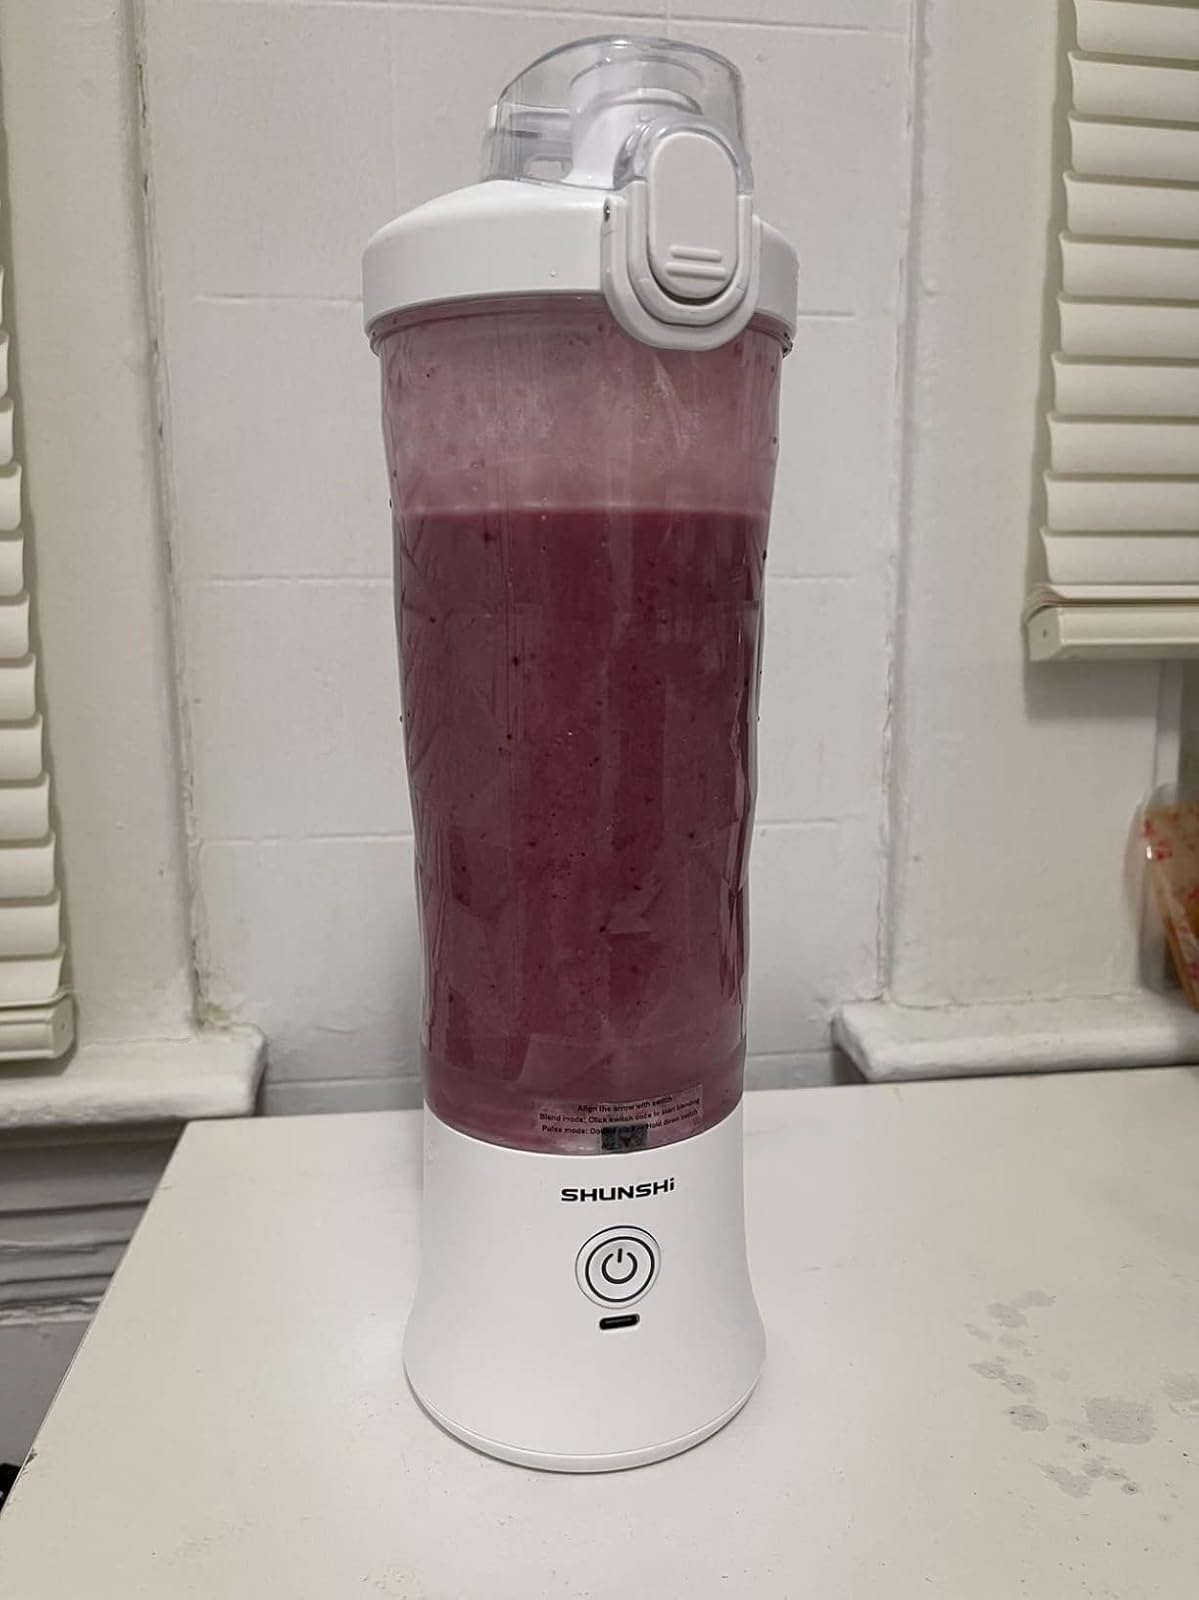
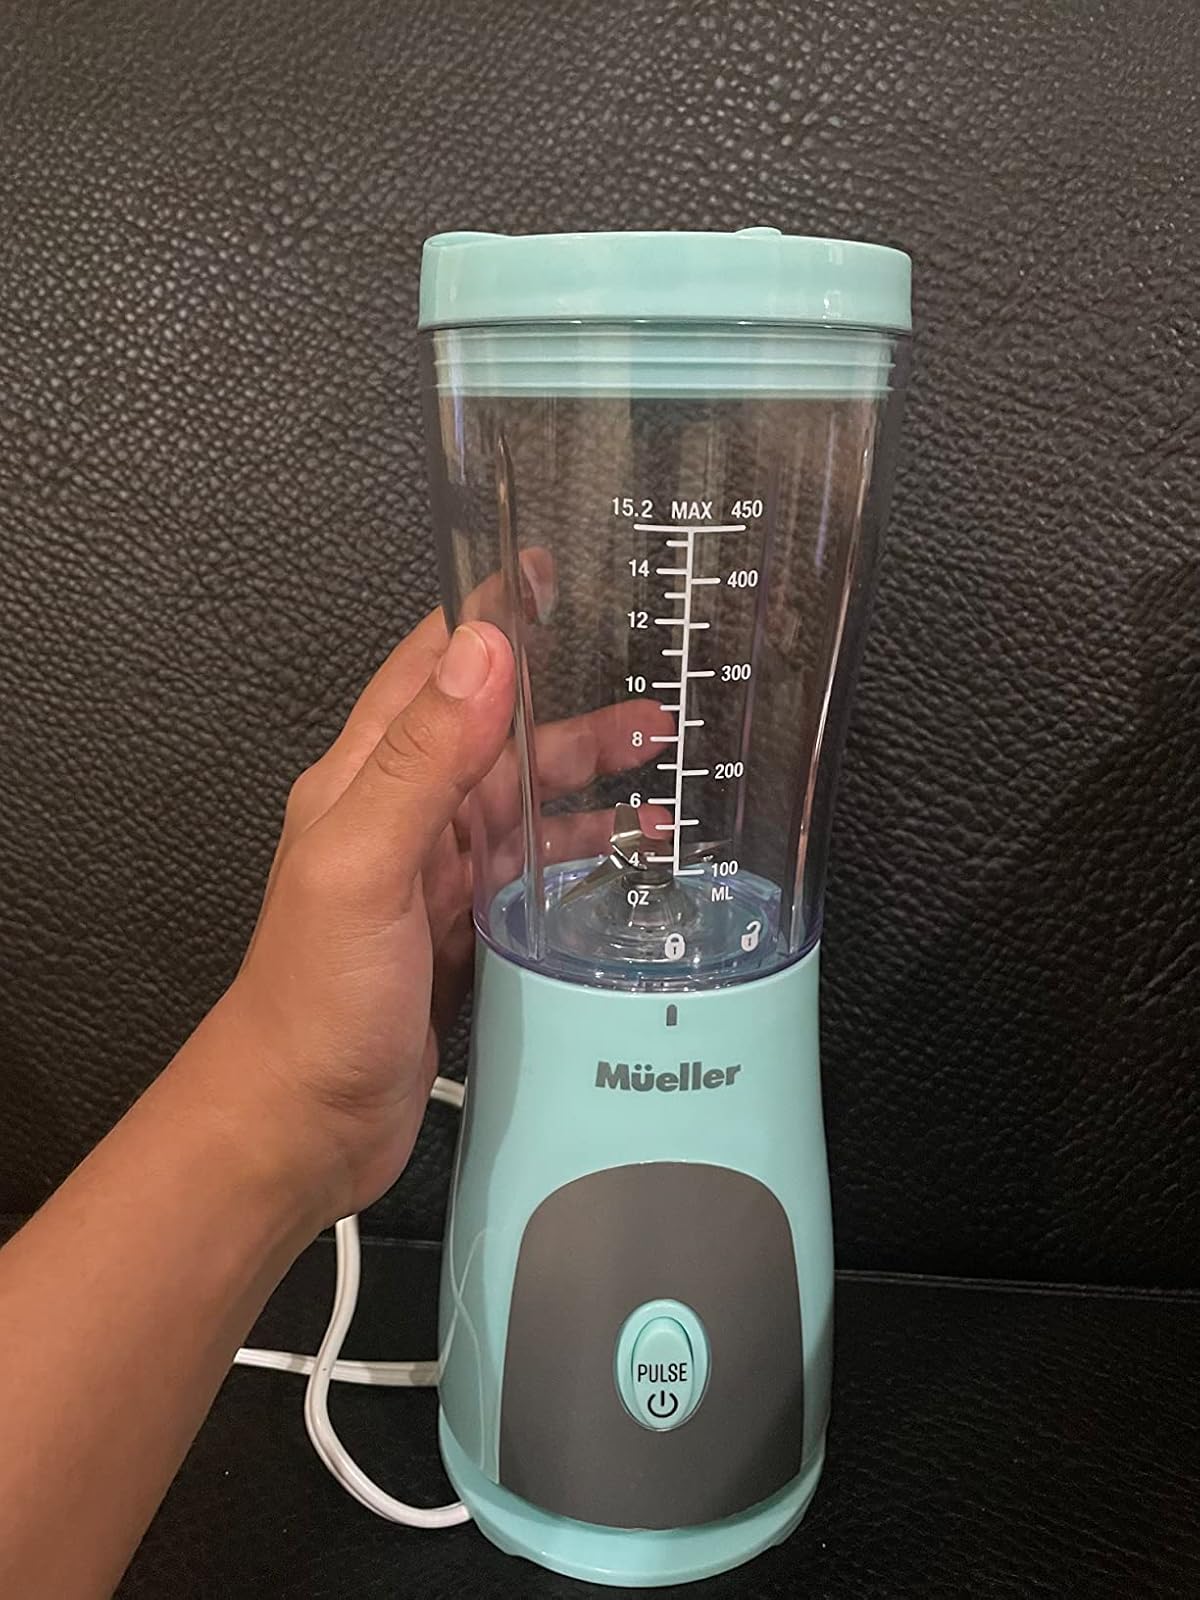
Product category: items_blender
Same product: no